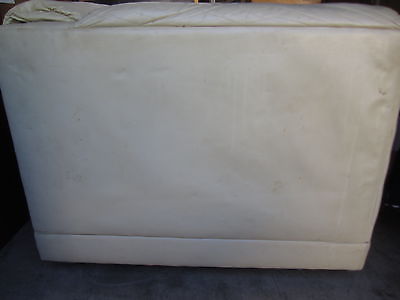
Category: sofa